Mankind vs. The Undertaker

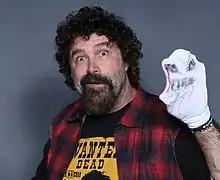
Mick Foley in 2018 wearing "Mr Socko"; he changed the Mankind character and his wrestling style following the match to huge acclaim and success.

Foley received a "rarely seen" standing ovation for the match. In the main event of the PPV between Steve Austin and Kane, the cage would be lowered again when both The Undertaker and Mankind interfered, as Kane won the WWF championship. The fourth Hell in a Cell match took place on "Raw is War" two months later, a singles match between tag team champions Mankind and Kane, concluding their alliance, with the match featuring another bump through an announce table, this time with Mankind halfway up the side of the cage.